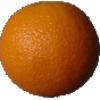
Label: orange